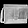
Label: Bag